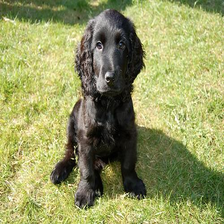
Species: dog
Breed: english cocker spaniel